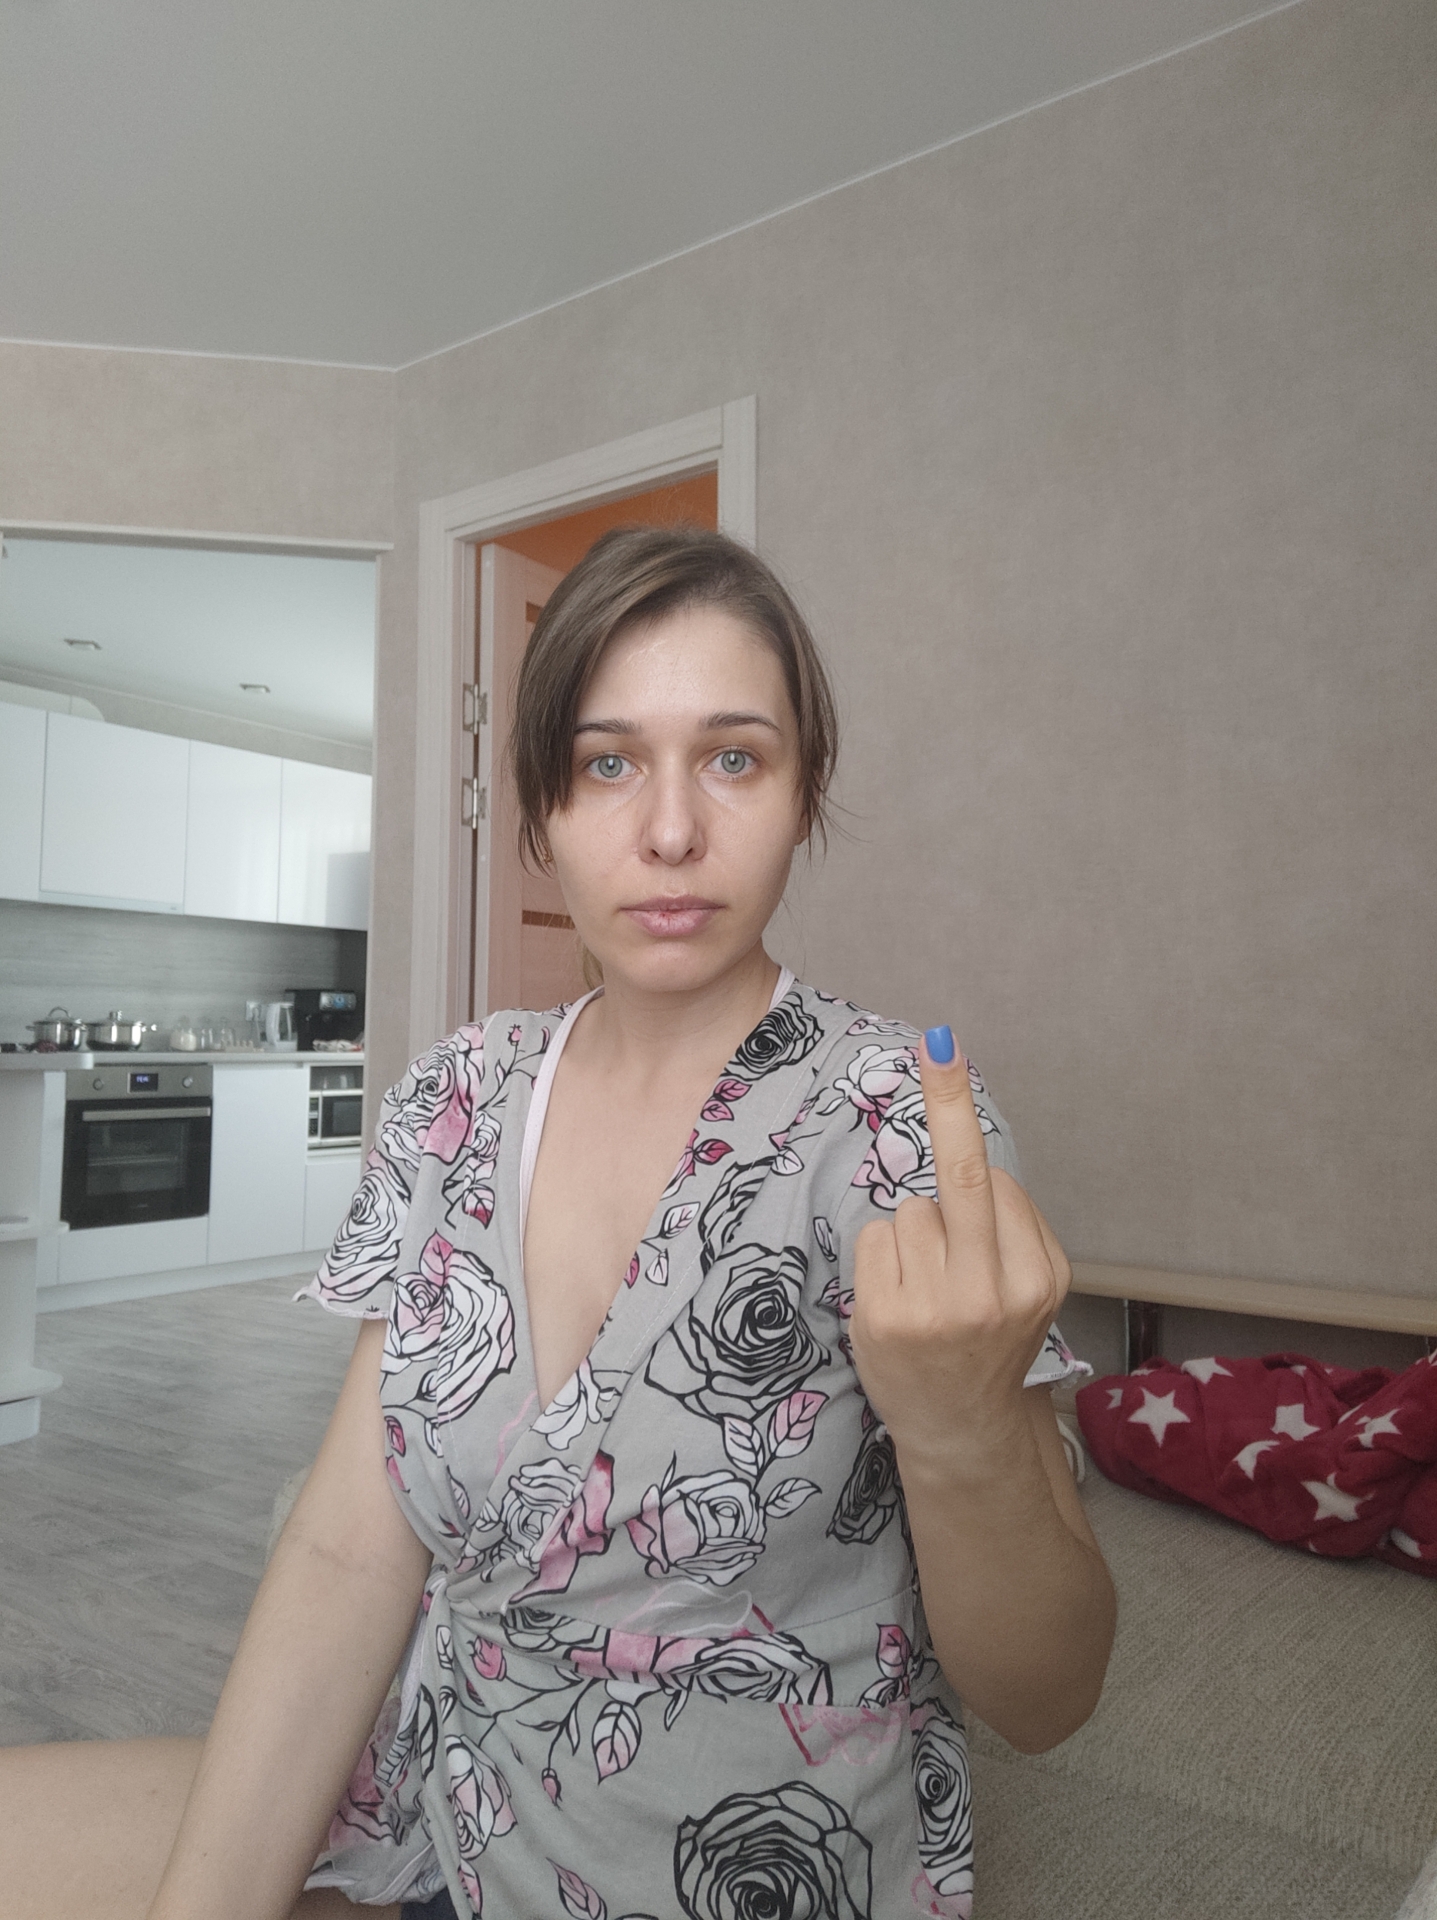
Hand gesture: middle_finger